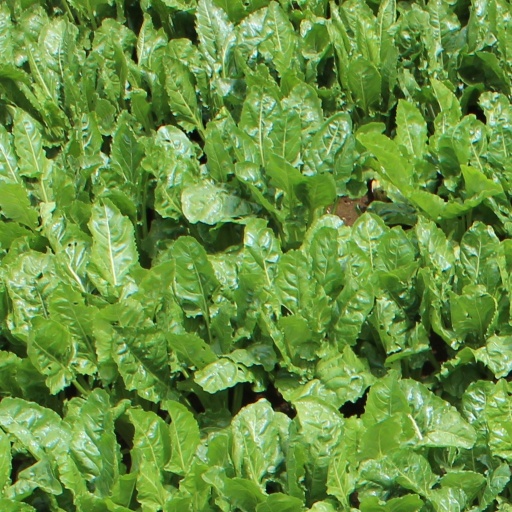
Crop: sugar beet